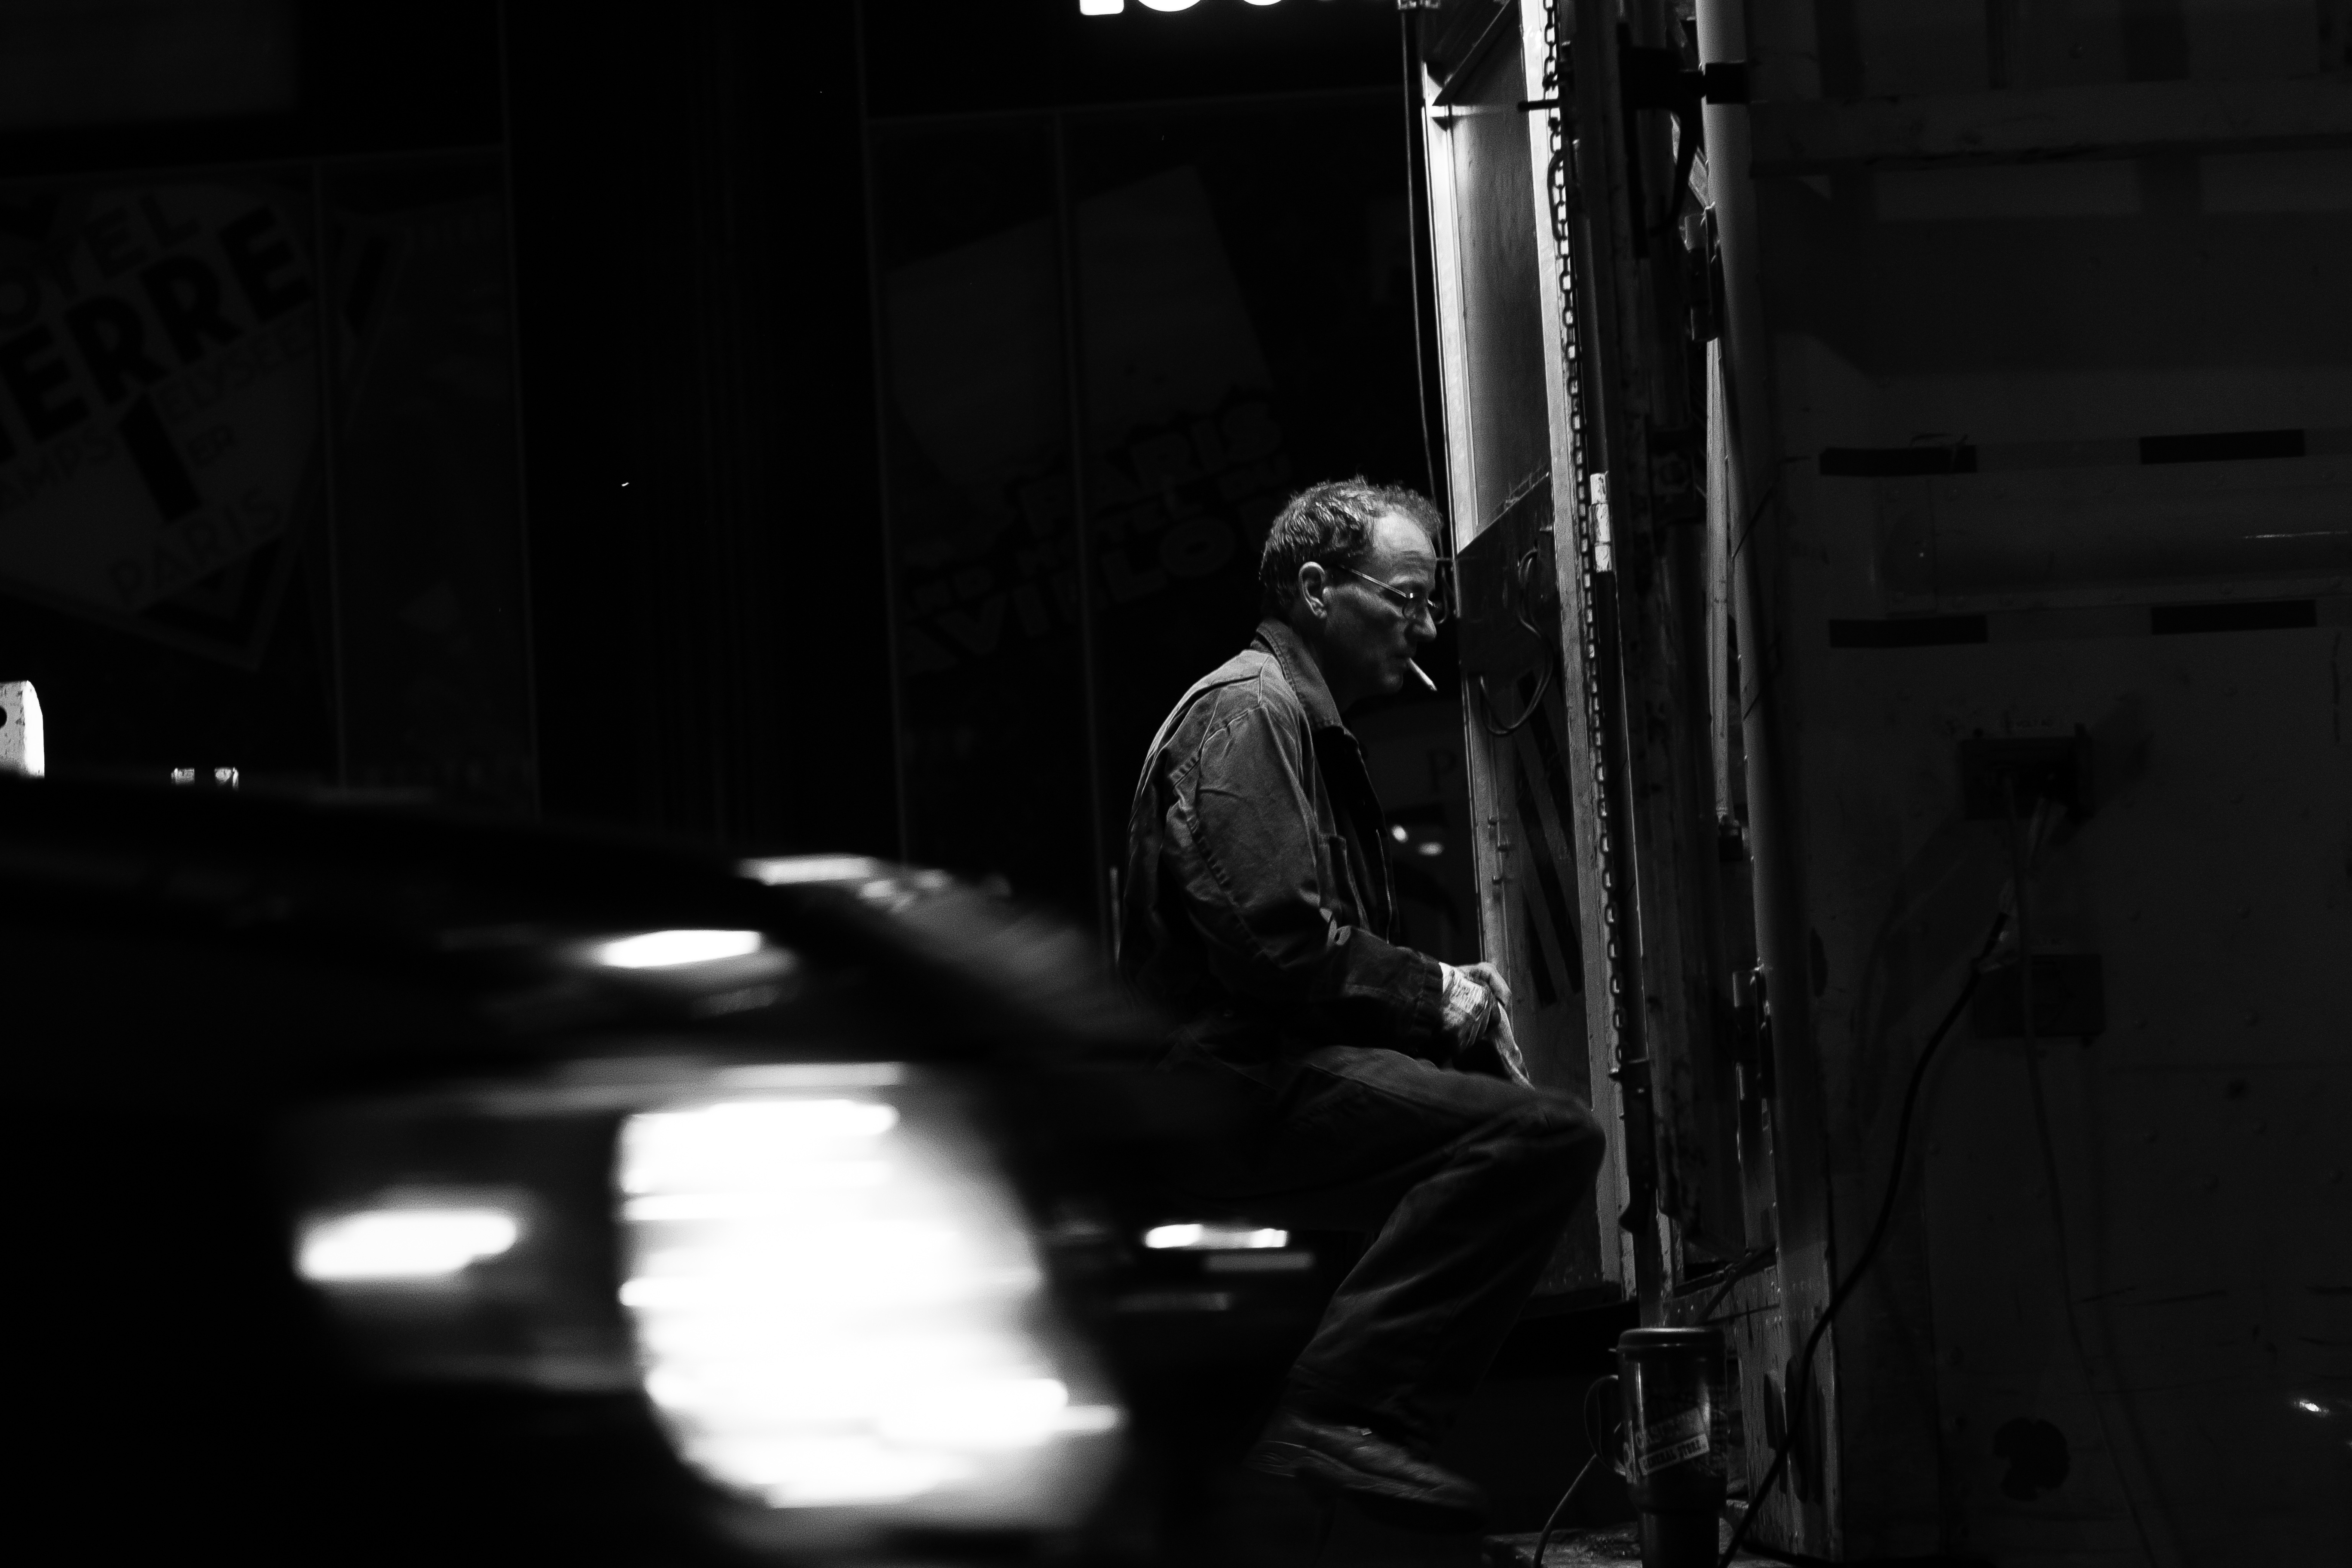
music, black and white, white, film, darkness, black, monochrome, entertainment, monochrome photography, film noir